Toltz, King & Day

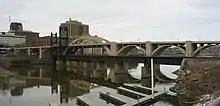
Robert Street Bridge

The firm was founded in 1910 by Maximilian Toltz (1857–1932), formerly the chief engineer for the Great Northern Railway under James J. Hill, and Wesley E. King (1879–1959), a civil and structural engineer. Toltz Engineering Company participated in the design of the Como Park Conservatory in 1915. A staff architect, Roy Childs Jones, completed the Hamm Building in 1920.